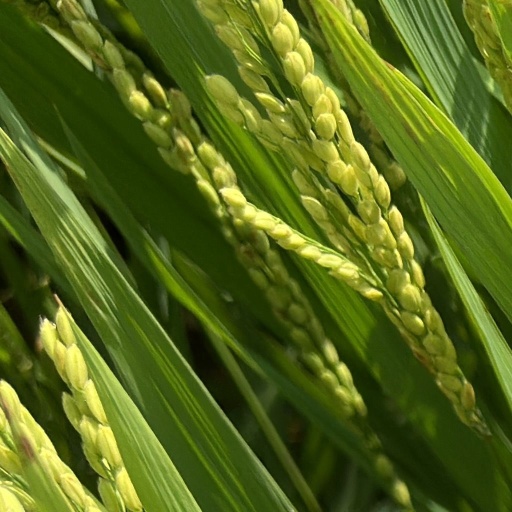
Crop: rice